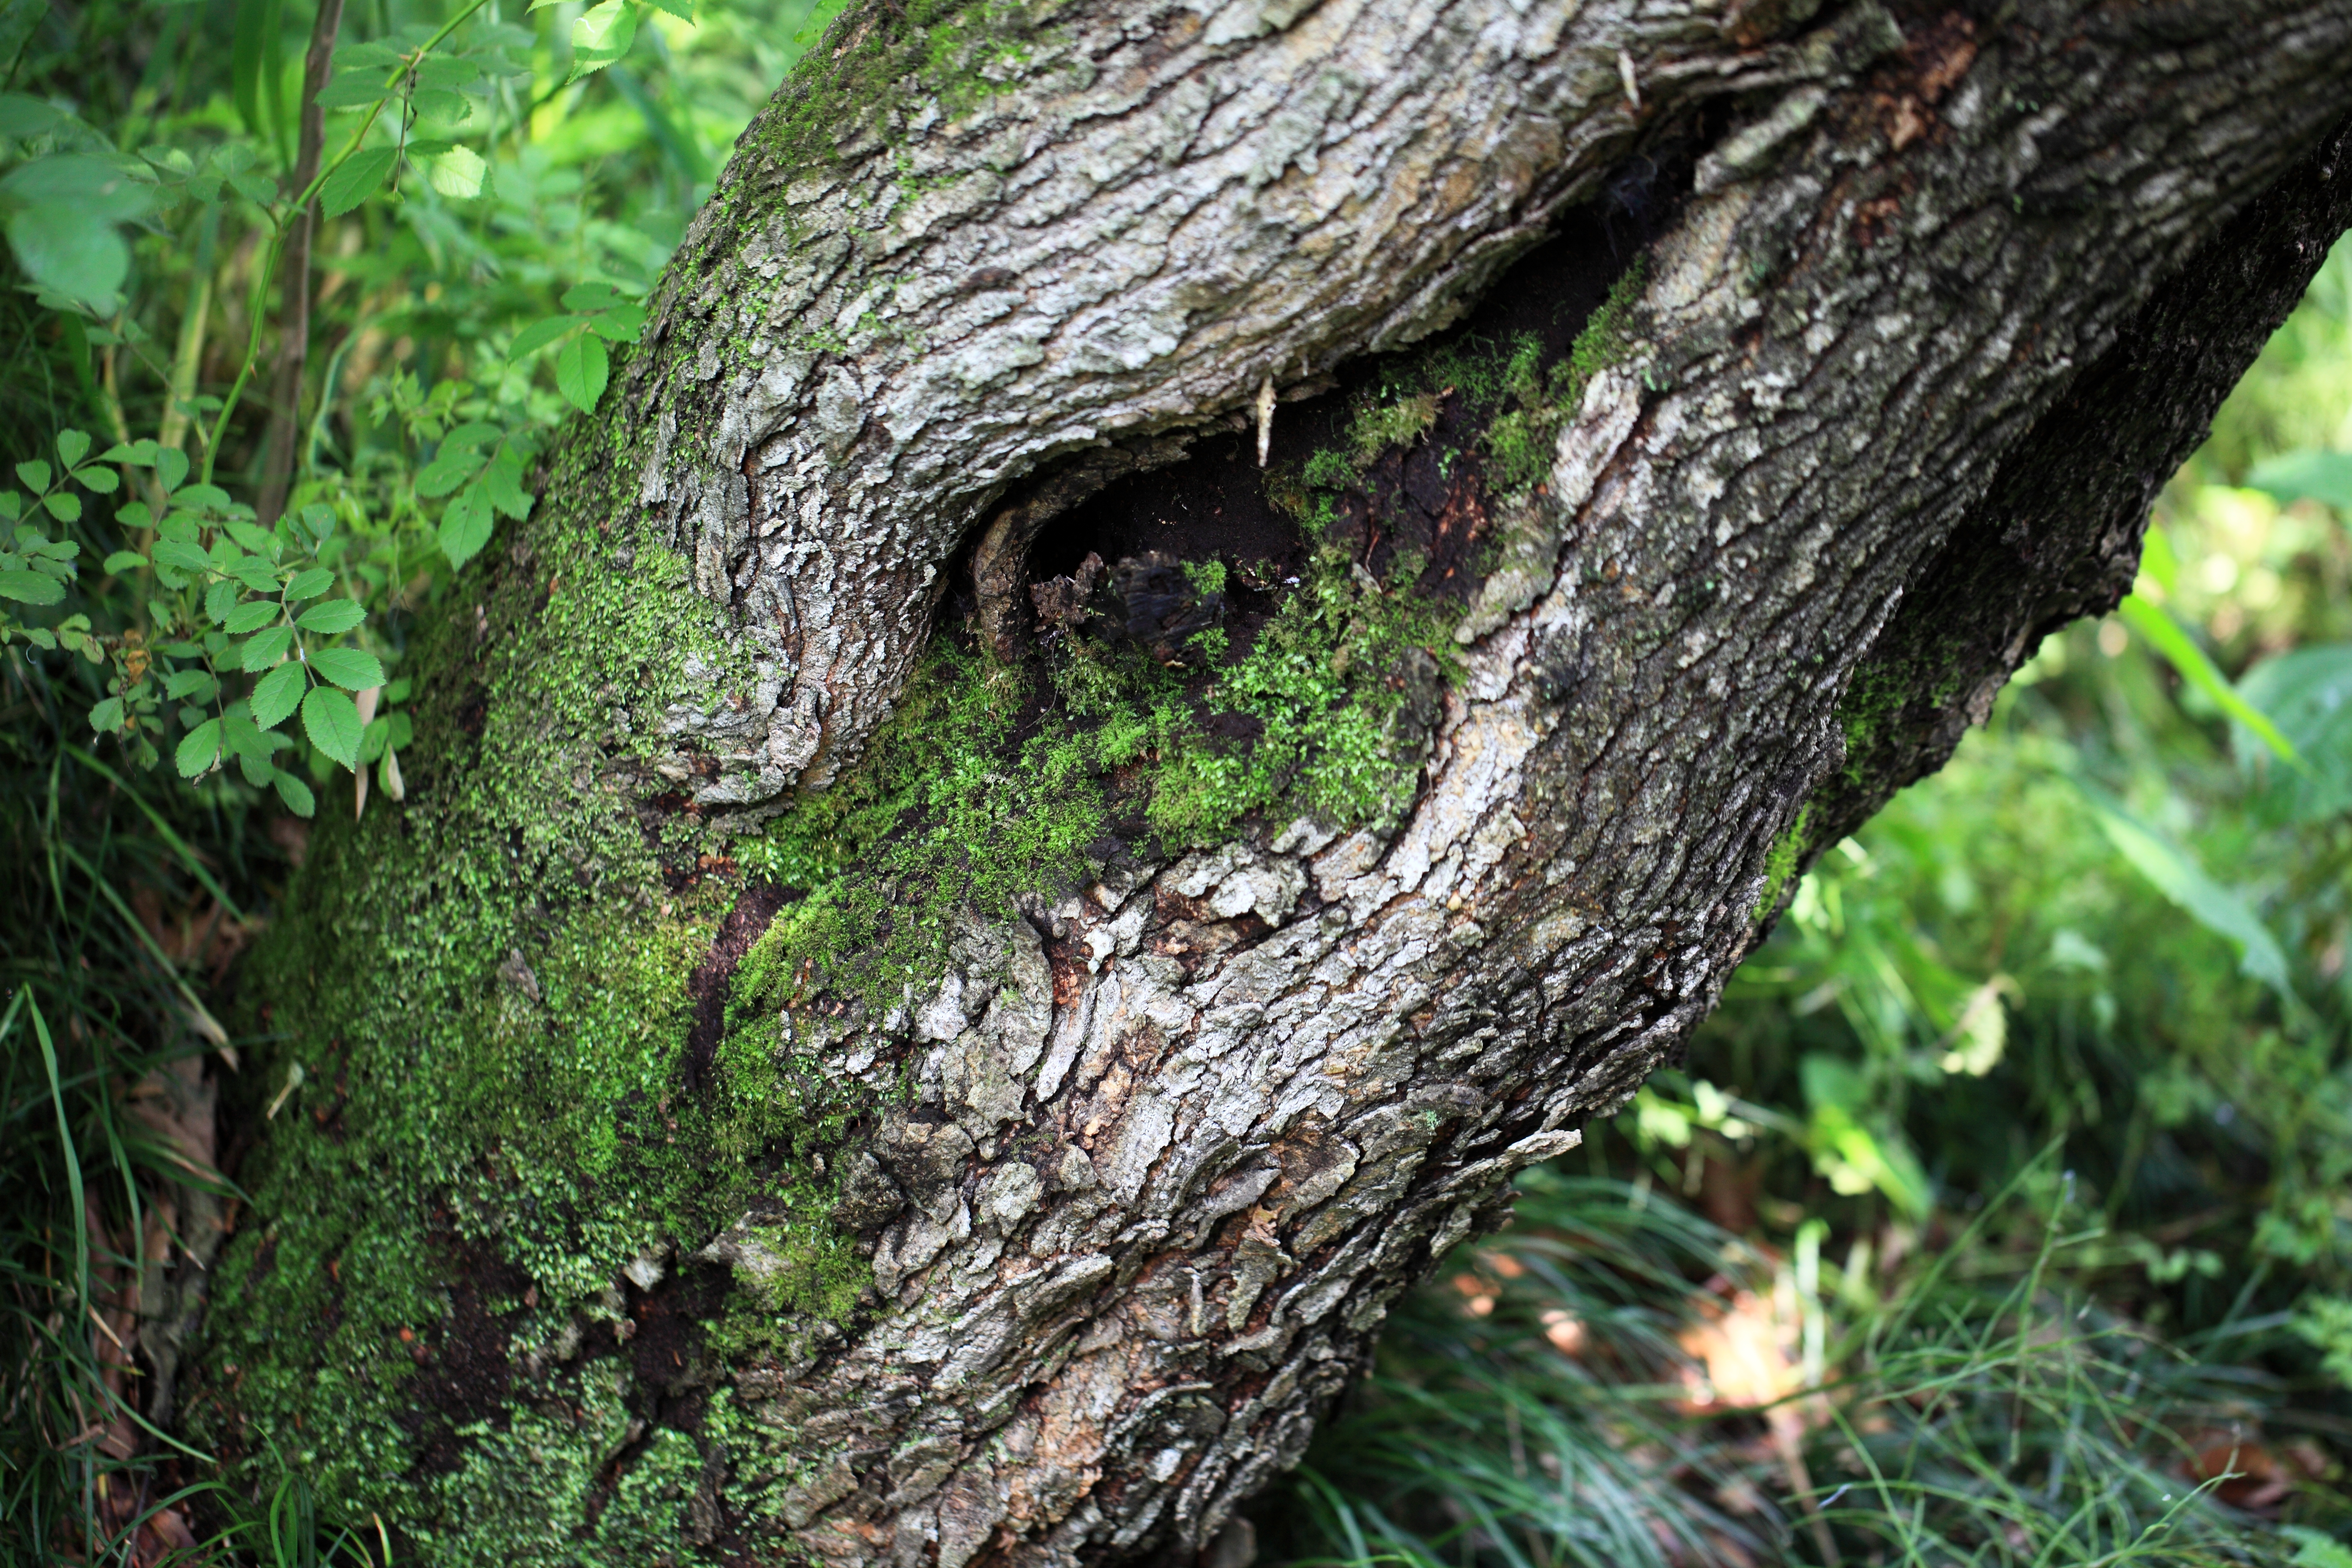
tree, nature, forest, branch, plant, leaf, flower, trunk, moss, wildlife, green, high, jungle, flora, fauna, fungus, rainforest, 5d, hires, woodland, tree stump, habitat, markii, hi, res, resolution, old growth forest, natural environment, woody plant, land plant